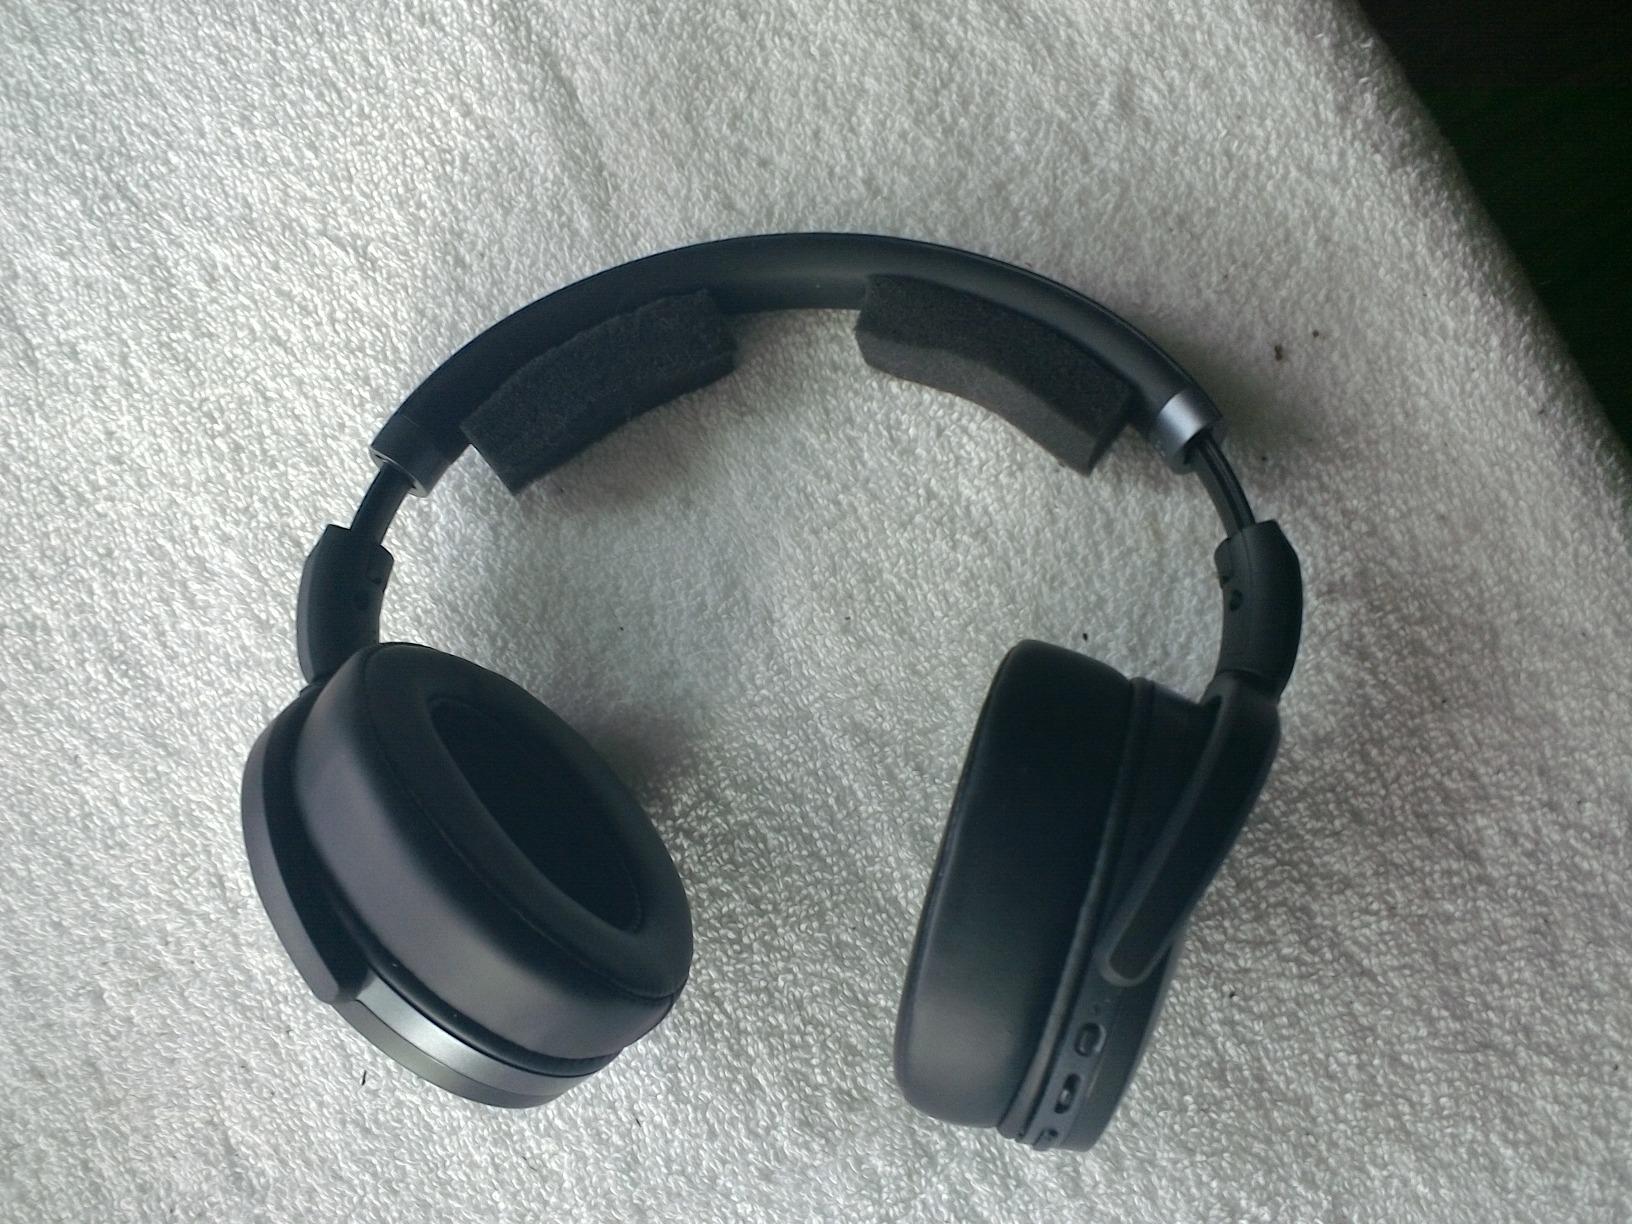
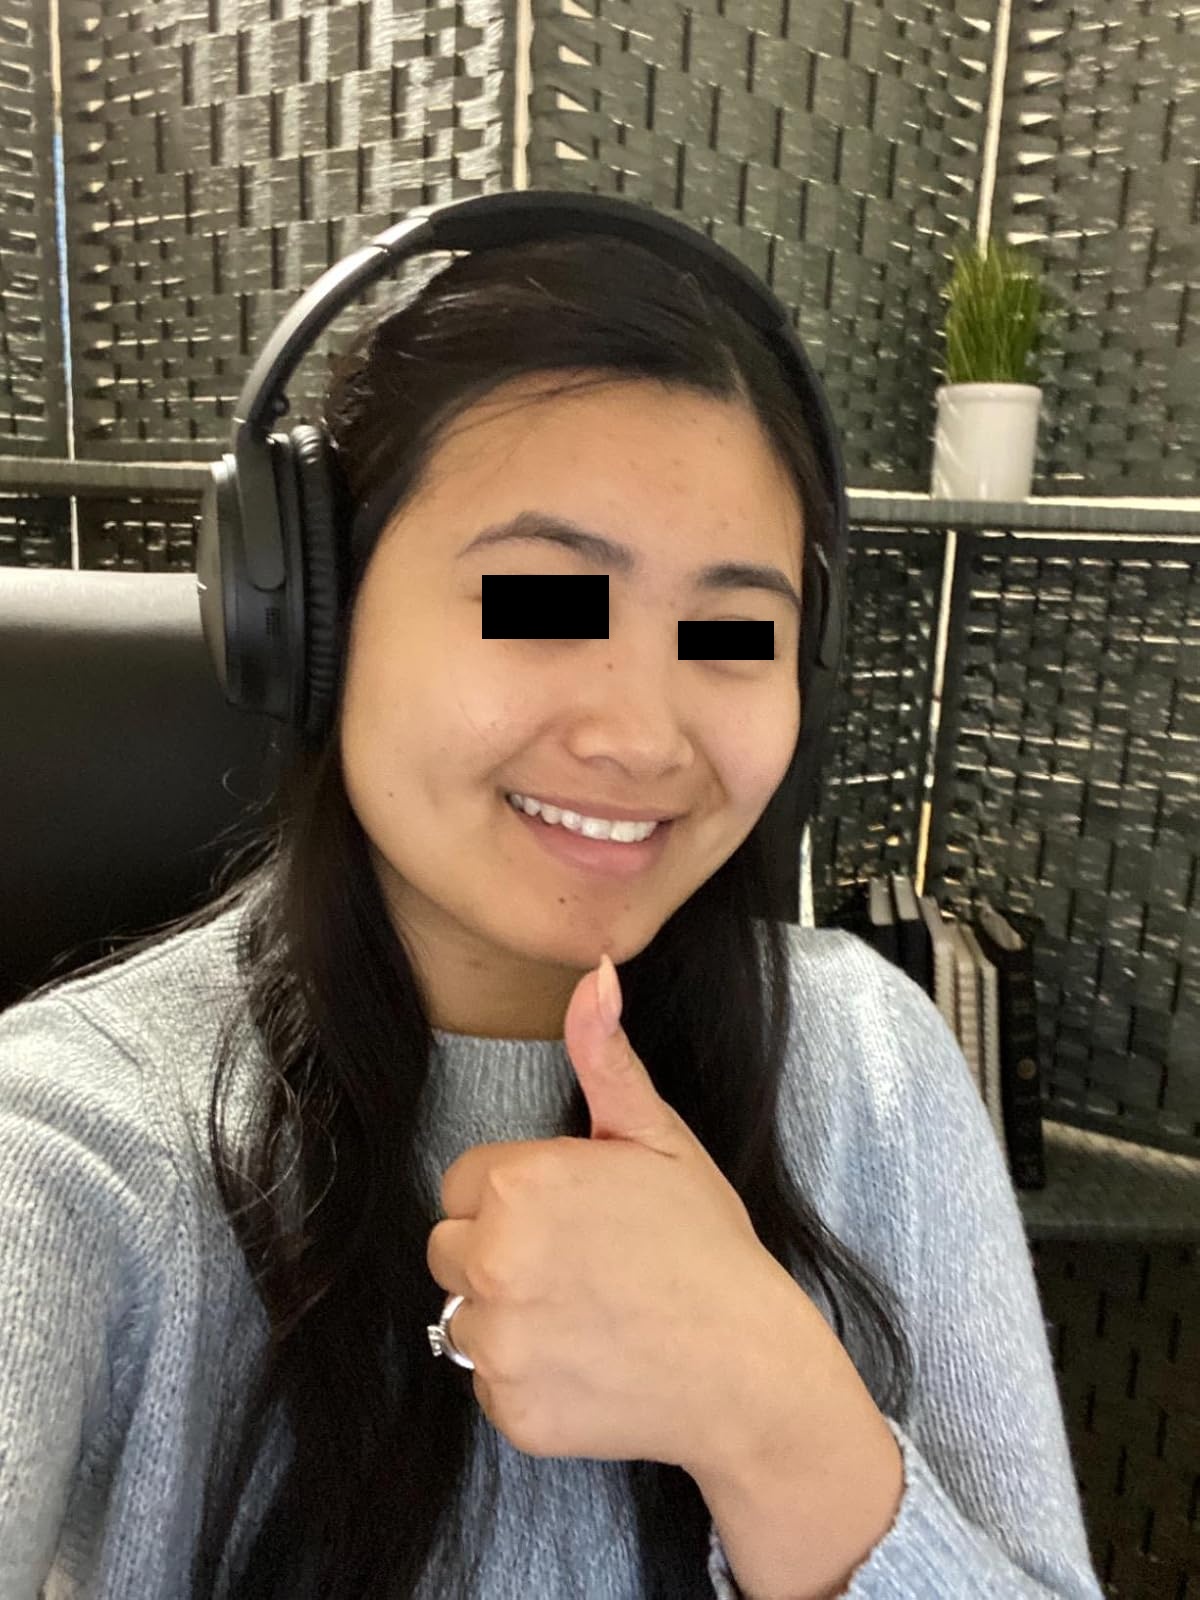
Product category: headphones
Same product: no